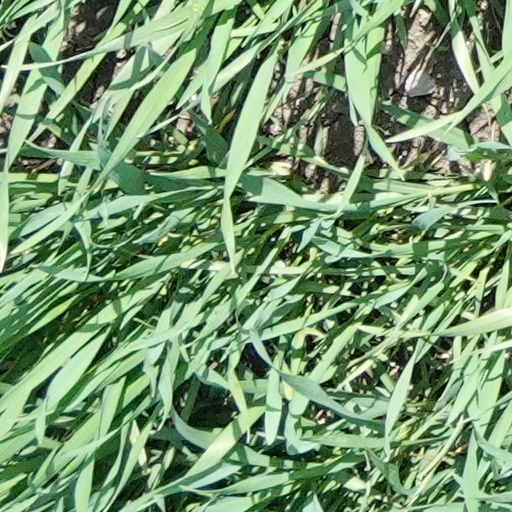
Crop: wheat